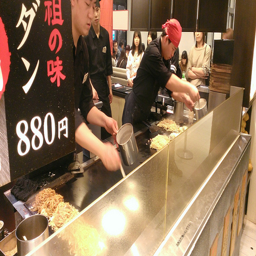
Workers prepare to serve food to waiting participants.
Three chefs cooking an asian cuisine for customers.
a line of cooks in some kind of building
his is a restaurant with workers preparing food
a group of men are preparing food on a grill